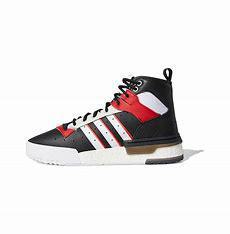
Brand: adidas
Model: Rivalry Rm Skate